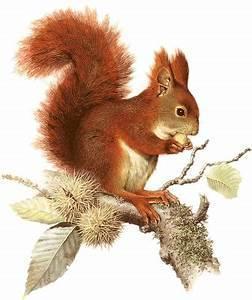
squirrel